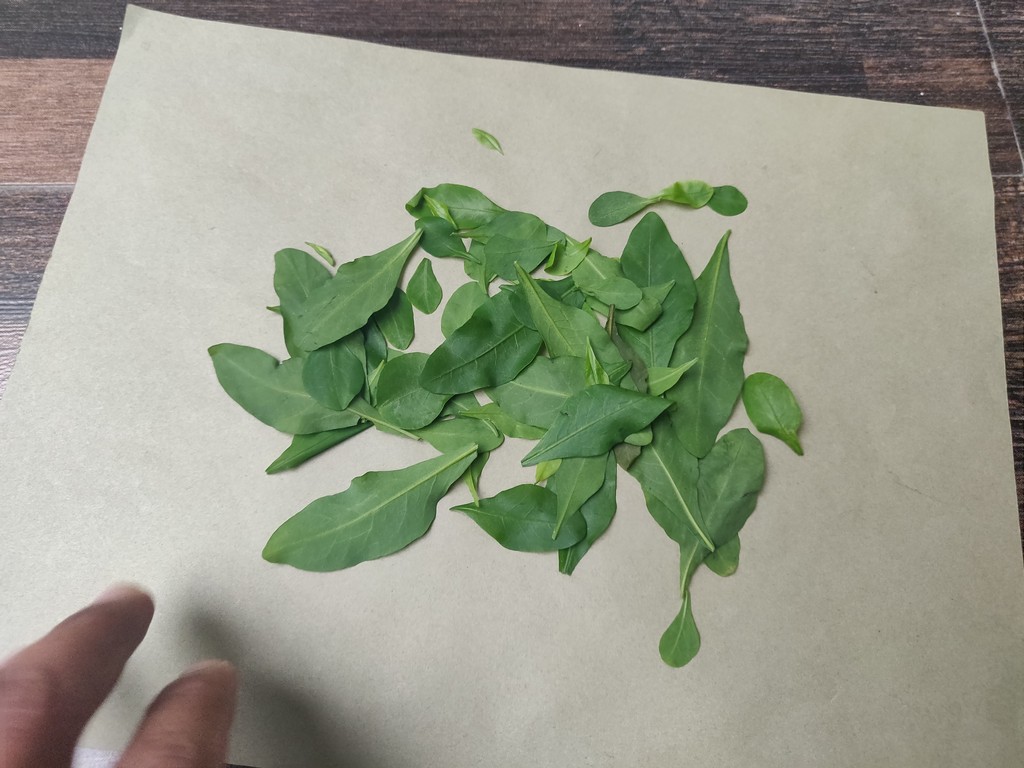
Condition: Healthy
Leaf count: multiple
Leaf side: unknown